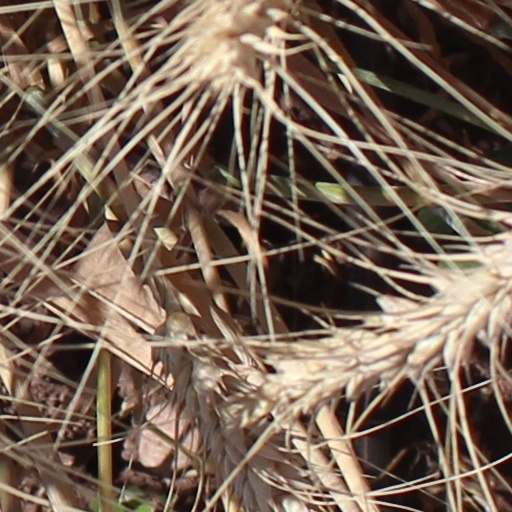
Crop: wheat